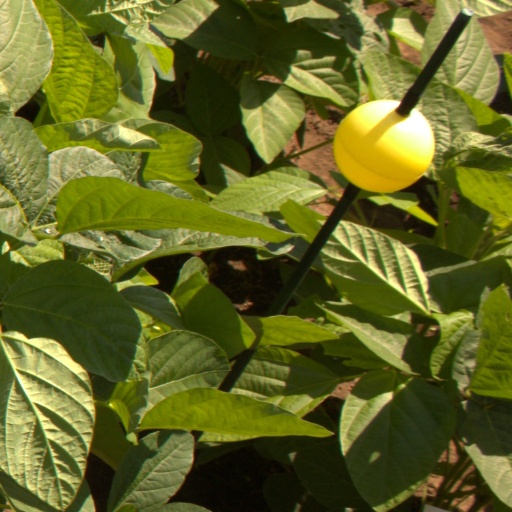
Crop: soybean